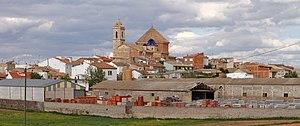
Alborea est une commune d'Espagne de la province d'Albacete dans la communauté autonome de Castille-La Manche.